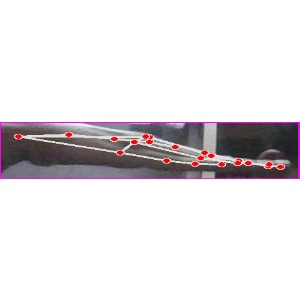
अक्षर: ज